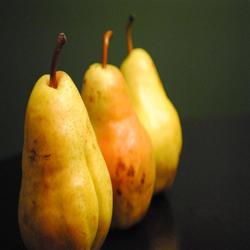
Label: Pear